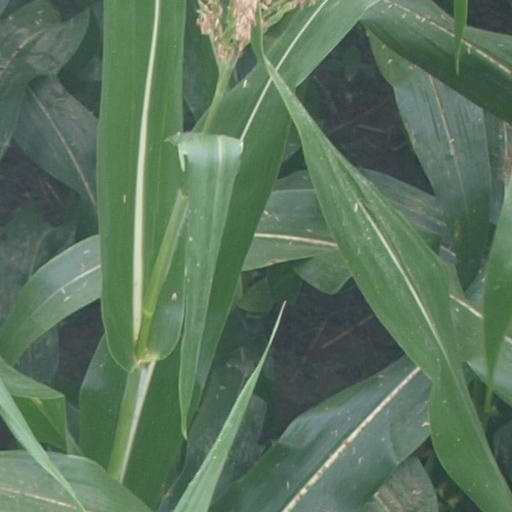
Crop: maize; corn